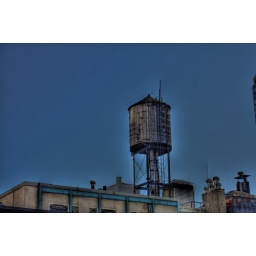
water collection in a blue pastel sky